ARD (broadcaster)

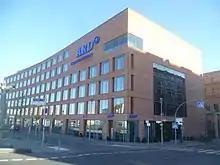
ARD-Hauptstadtstudio (ARD Capital Studio) in Berlin

ARD is a joint organisation of Germany's regional public-service broadcasters. It was founded in 1950 in West Germany to represent the common interests of the new, decentralised, post-war broadcasting services—in particular the introduction of a joint television network.